Fosse Farmhouse

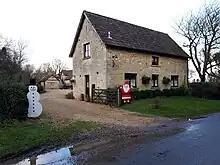

Fosse Farmhouse is an 18th-century farmhouse in the English Cotswolds near the Fosse Way and Castle Combe. It is now used to provide hospitality and accommodation, including bed and breakfast rooms in the main farmhouse and self-contained, self-catering quarters in converted farm buildings – the former barn, dairy and stables. It is especially popular with Japanese since a couple visited in 1989. The proprietor, Caron Cooper, visited Japan where she hosted afternoon tea with scones at the British embassy. The guests included Prince Mikasa and his family, who subsequently came to stay at the farmhouse for three days. In 2012, it was used as a location for the popular Japanese comic and TV animation, "Kin-iro Mosaic", and fans of that series now come to stay at the farmhouse too.